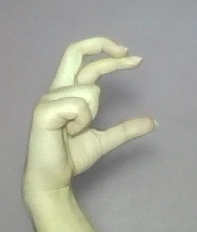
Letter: thal